Haughom Chapel

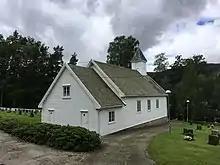
View of the church

Haughom Church is a parish church of the Church of Norway in the large Sirdal Municipality in Agder county, Norway. It is located in the village of Haughom on the eastern shore of the lake Sirdalsvatnet. It one of the four churches in the Sirdal parish which is part of the Lister og Mandal prosti (deanery) in the Diocese of Agder og Telemark. The white, wooden church was built in a long church design in 1930 using plans drawn up by the architect John A. Søyland. The church seats about 150 people.